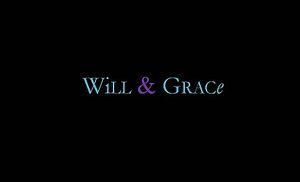
Will et Grace est une série télévisée américaine, créée par David Kohan et Max Mutchnick. Les huit premières saisons ont été diffusées entre le 21 septembre 1998 et le 18 mai 2006 sur le réseau NBC. Après un hiatus de onze ans, elle est diffusée pour trois saisons entre le 28 septembre 2017 et le 23 avril 2020 sur NBC et en simultané sur le réseau Global au Canada.